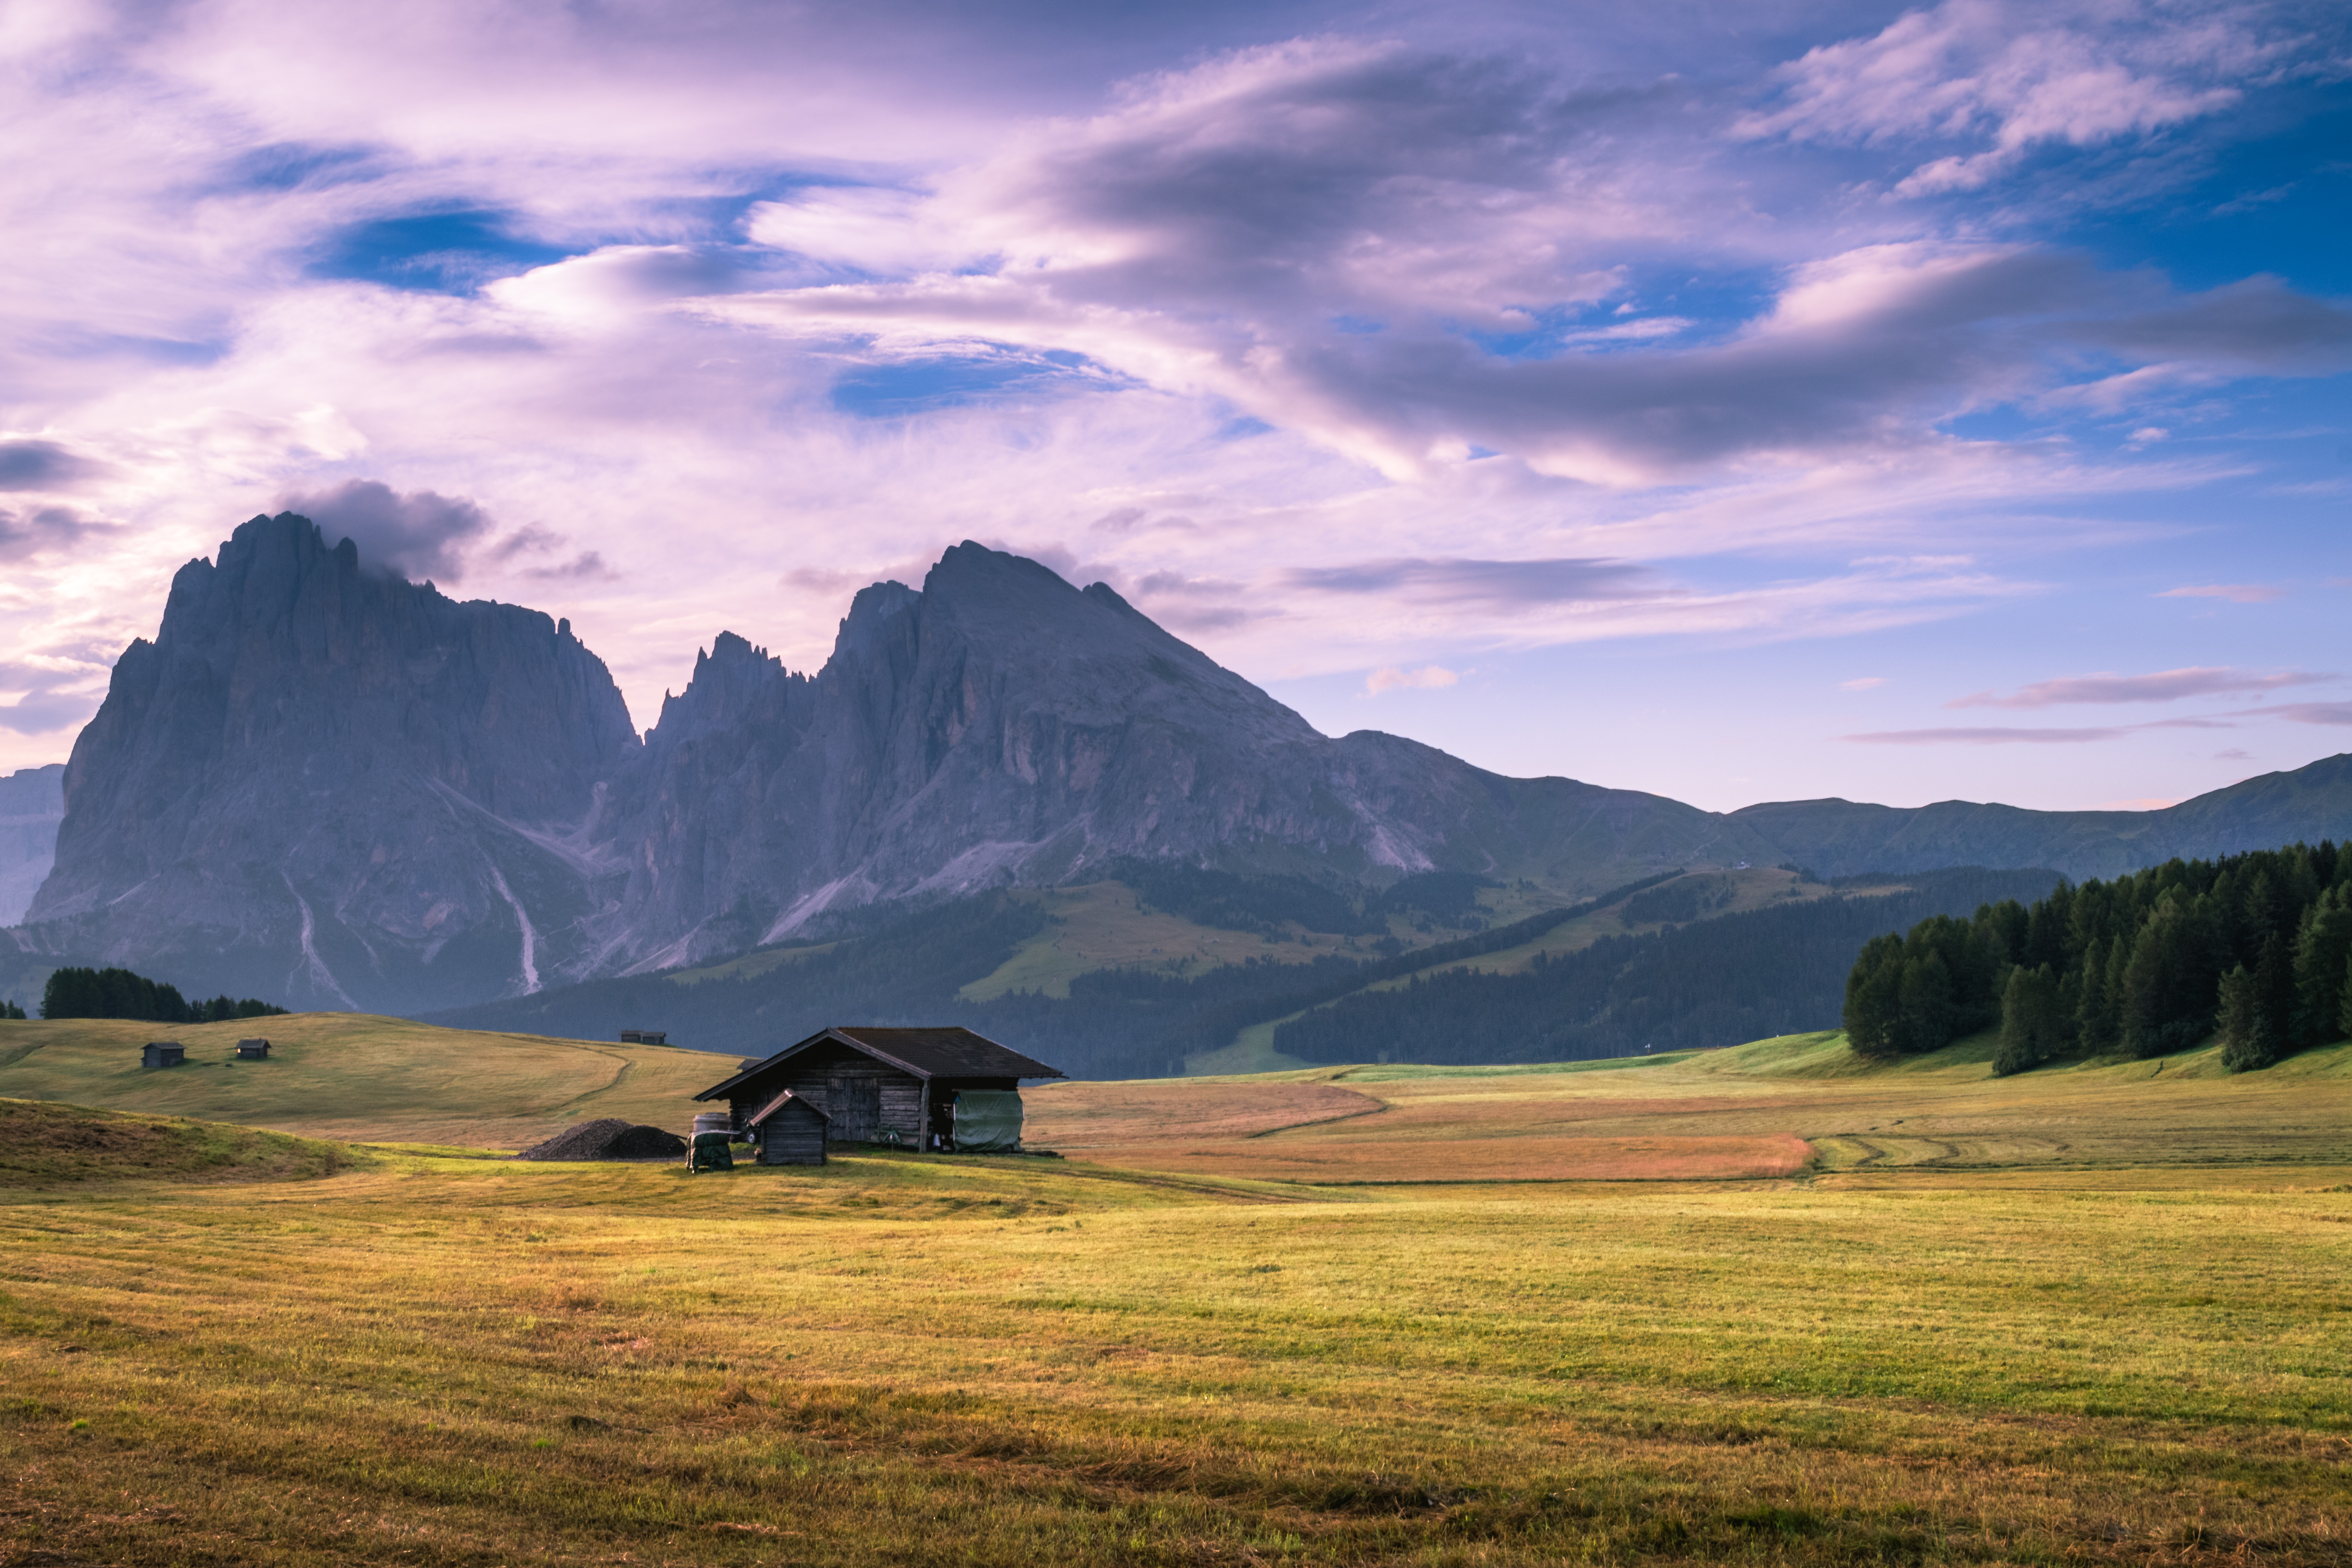
landscape, tree, nature, horizon, wilderness, mountain, cloud, sky, sunrise, meadow, prairie, morning, hill, dawn, valley, mountain range, range, dusk, cabin, pasture, highland, national park, plain, alps, grassland, badlands, plateau, fell, loch, steppe, landform, geographical feature, atmospheric phenomenon, mountainous landforms